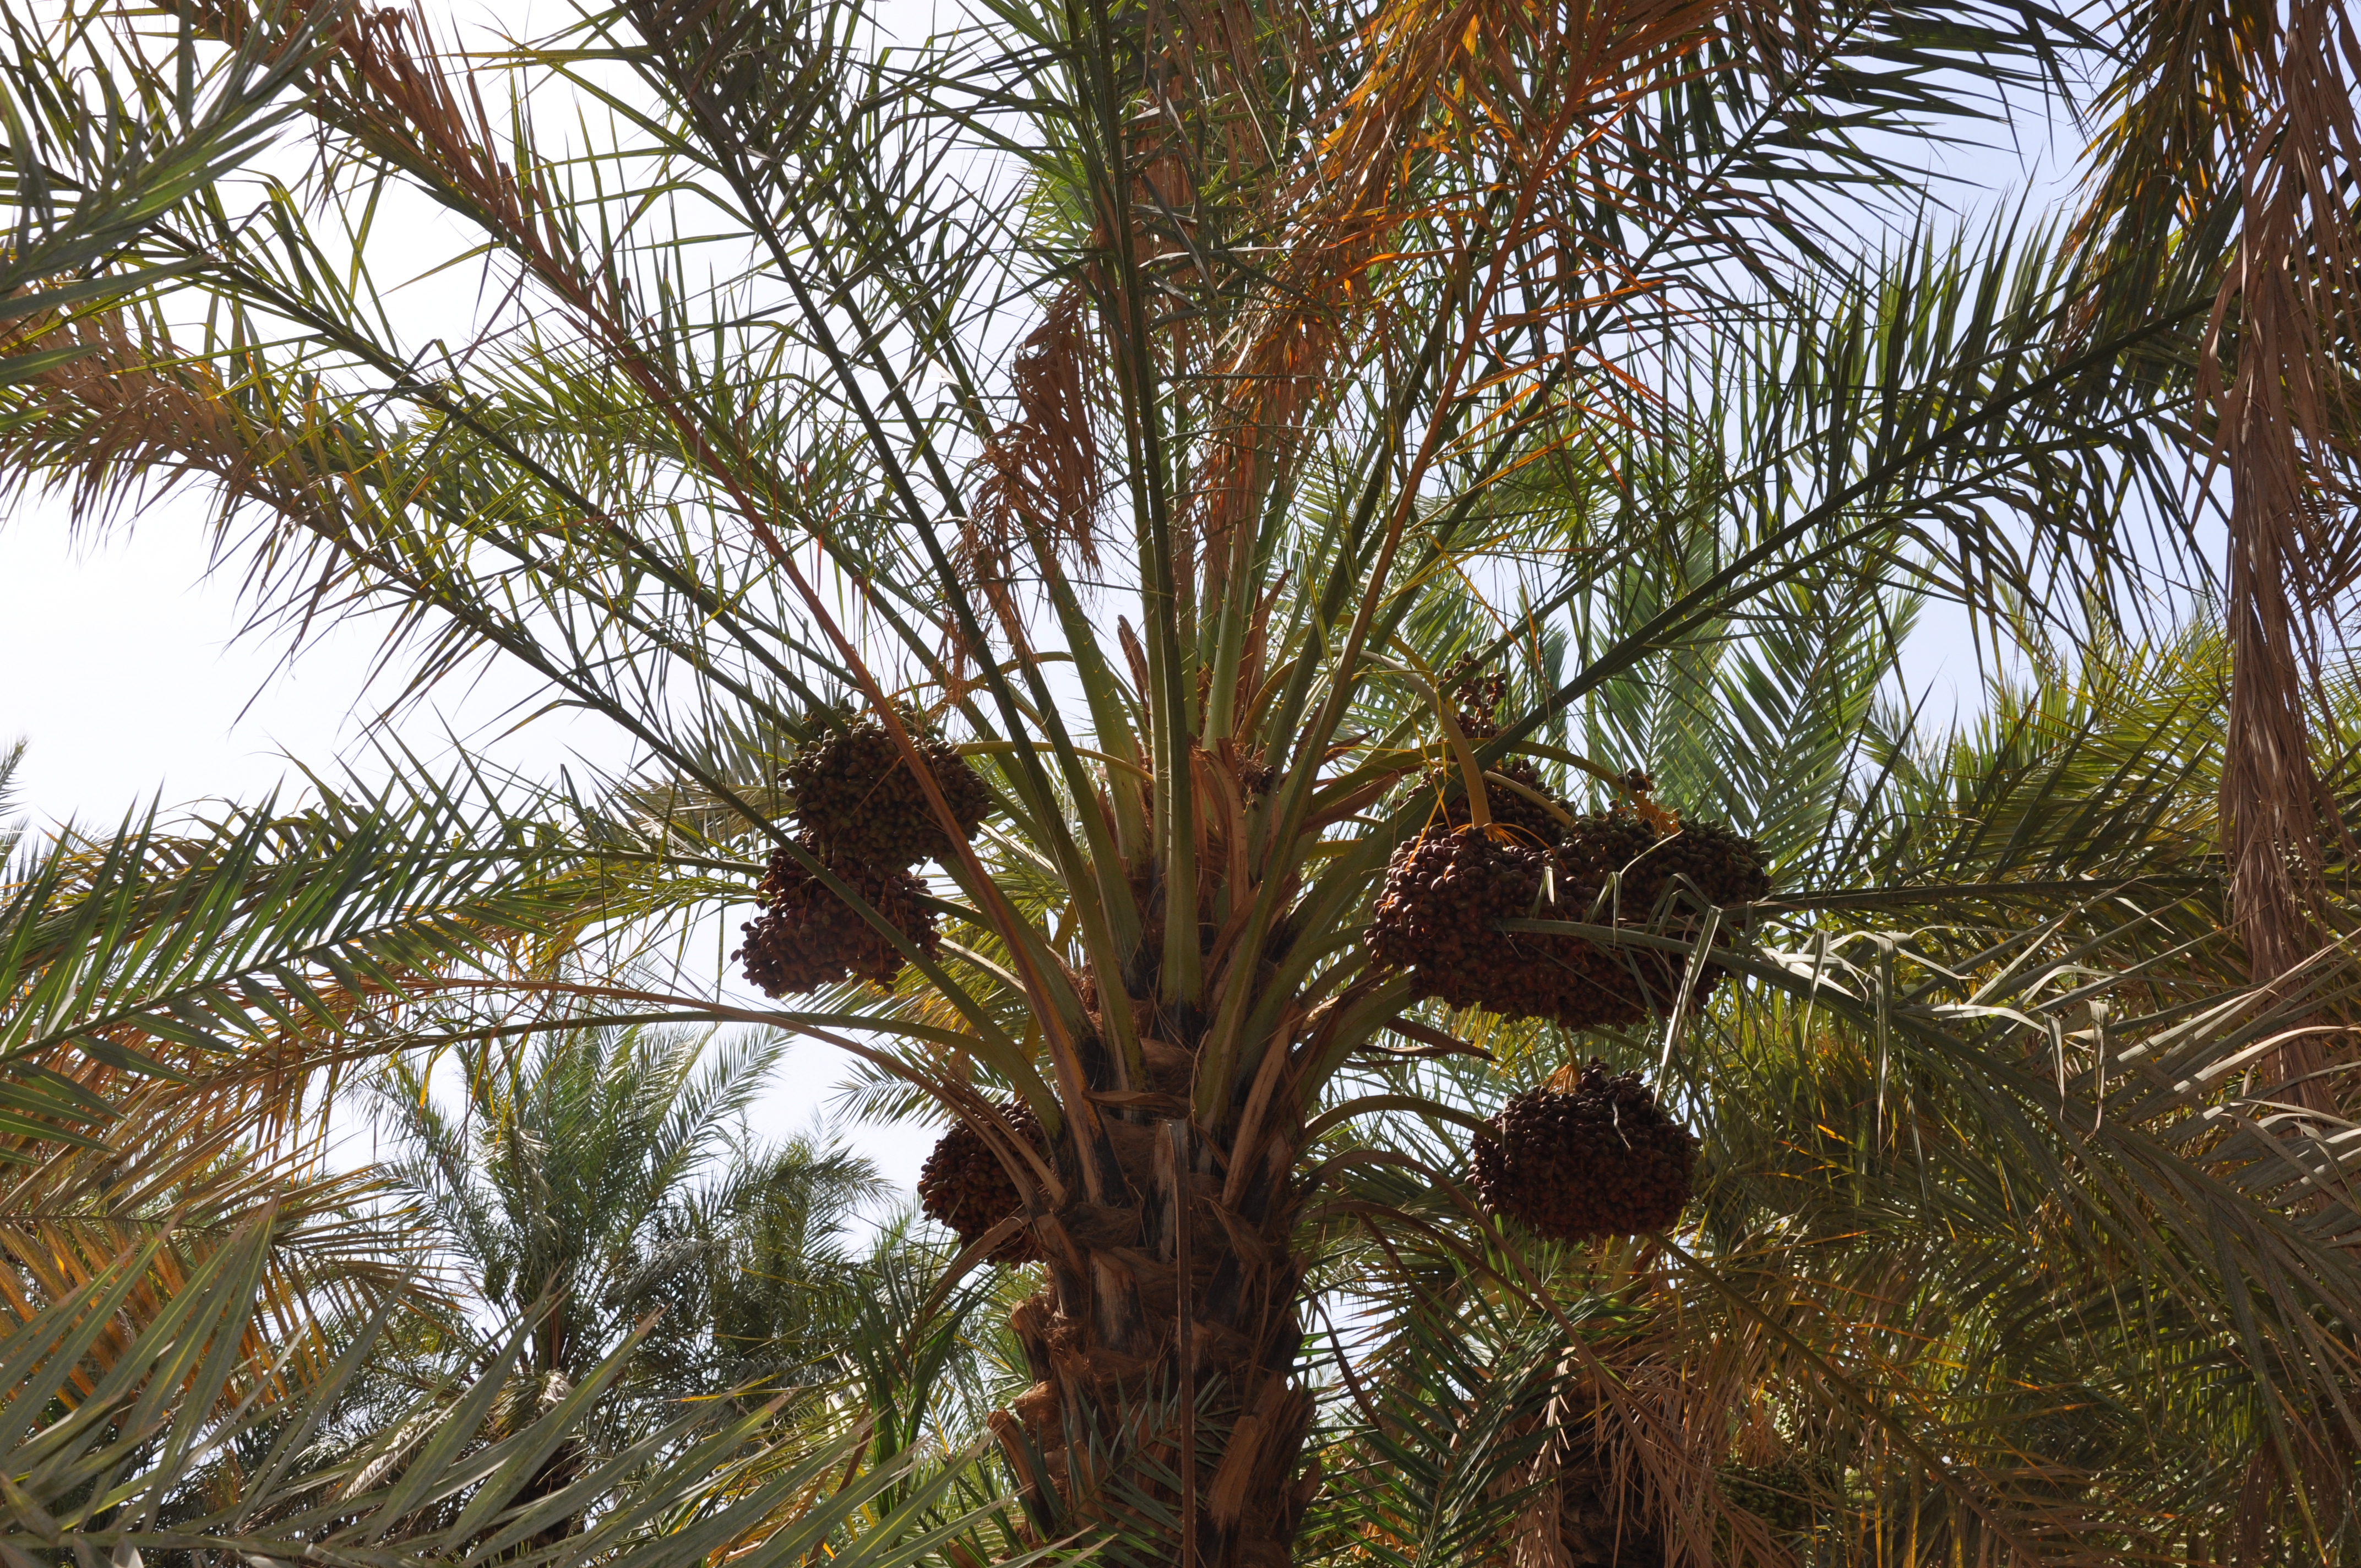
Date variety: bouisthami